Jenny Kee

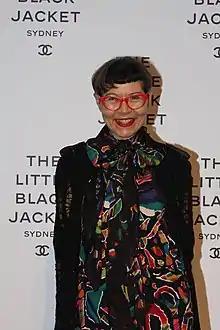
Jenny Kee in October 2012

Jenny Margaret Kee, (born 24 January 1947) is an Australian fashion designer.